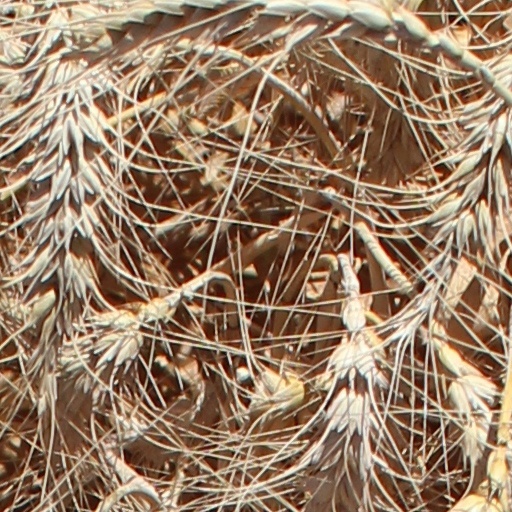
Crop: wheat